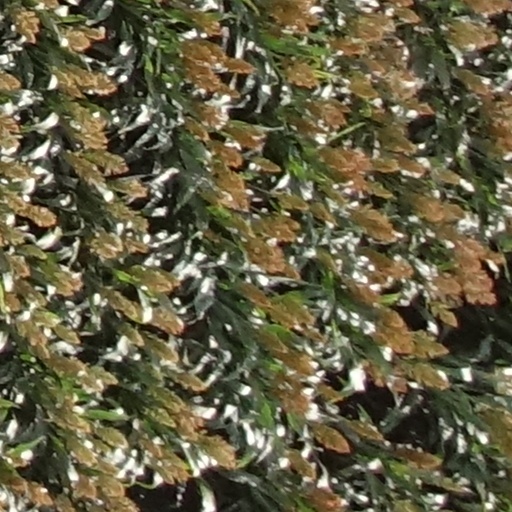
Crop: sorghum